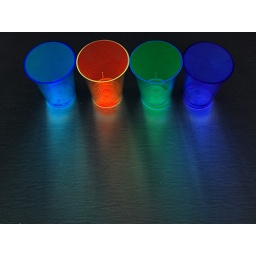
coloured shot glasses on white art paper, inverted in Photoshop CS2.